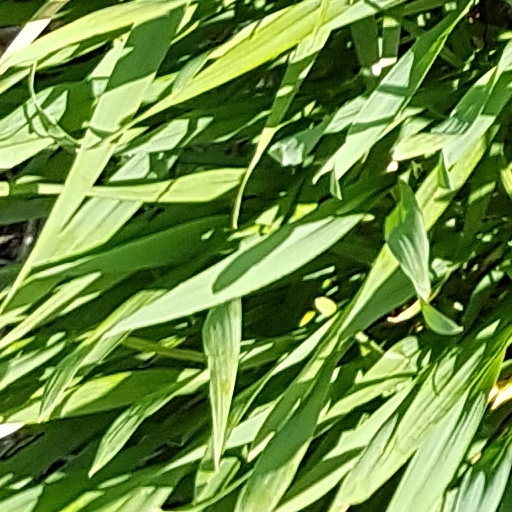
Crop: wheat